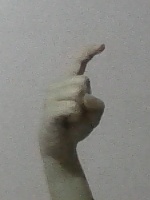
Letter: ra